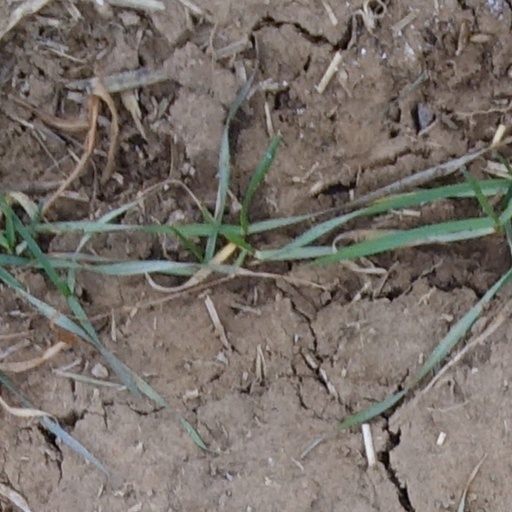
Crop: wheat